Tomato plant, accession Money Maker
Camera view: horizontal (90 deg, fisheye); turntable rotation: 30 degrees
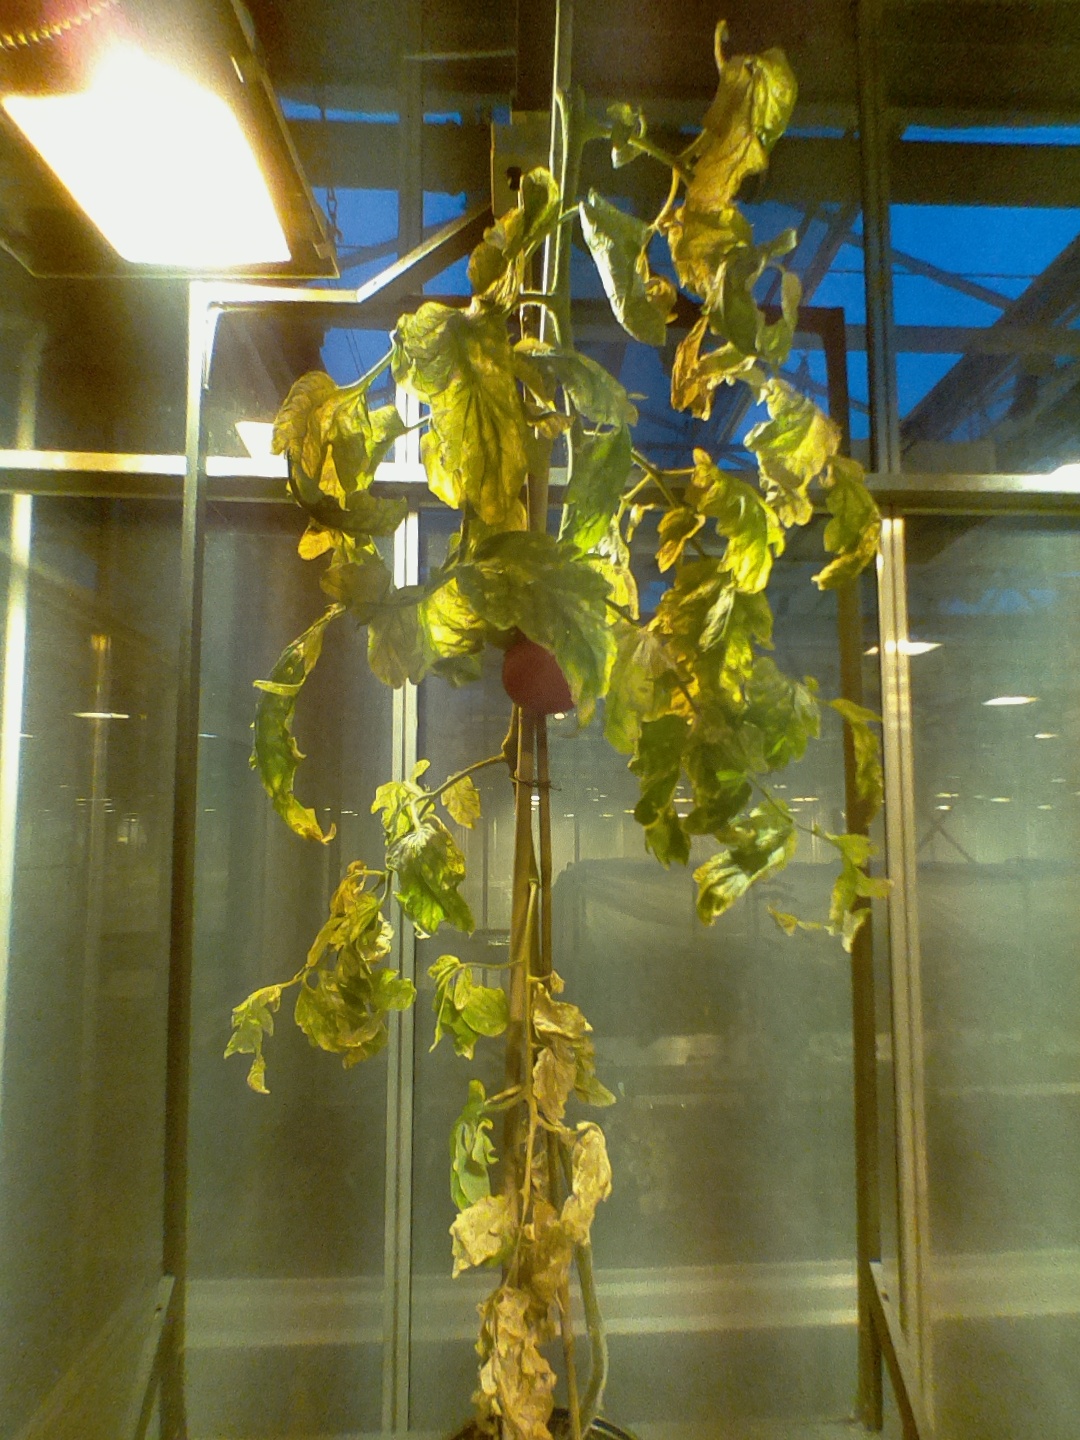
BBCH growth stage 81: 10%-20% of fruits show typical fully ripe color